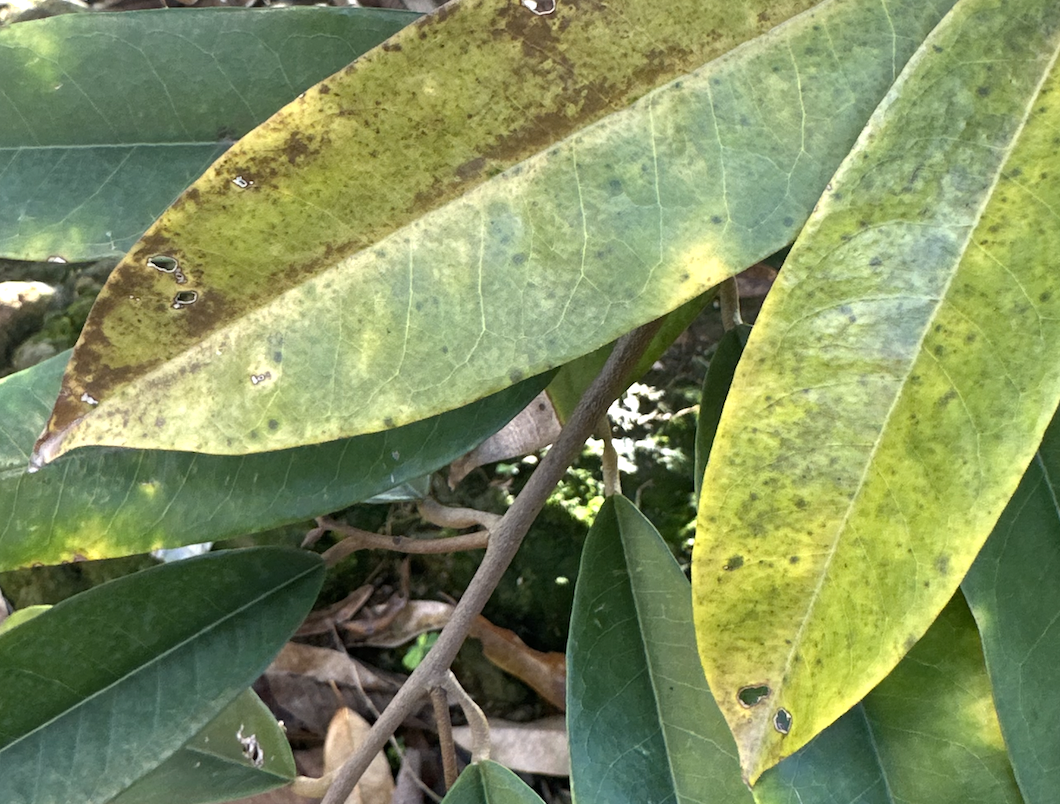
Label: sooty_mold